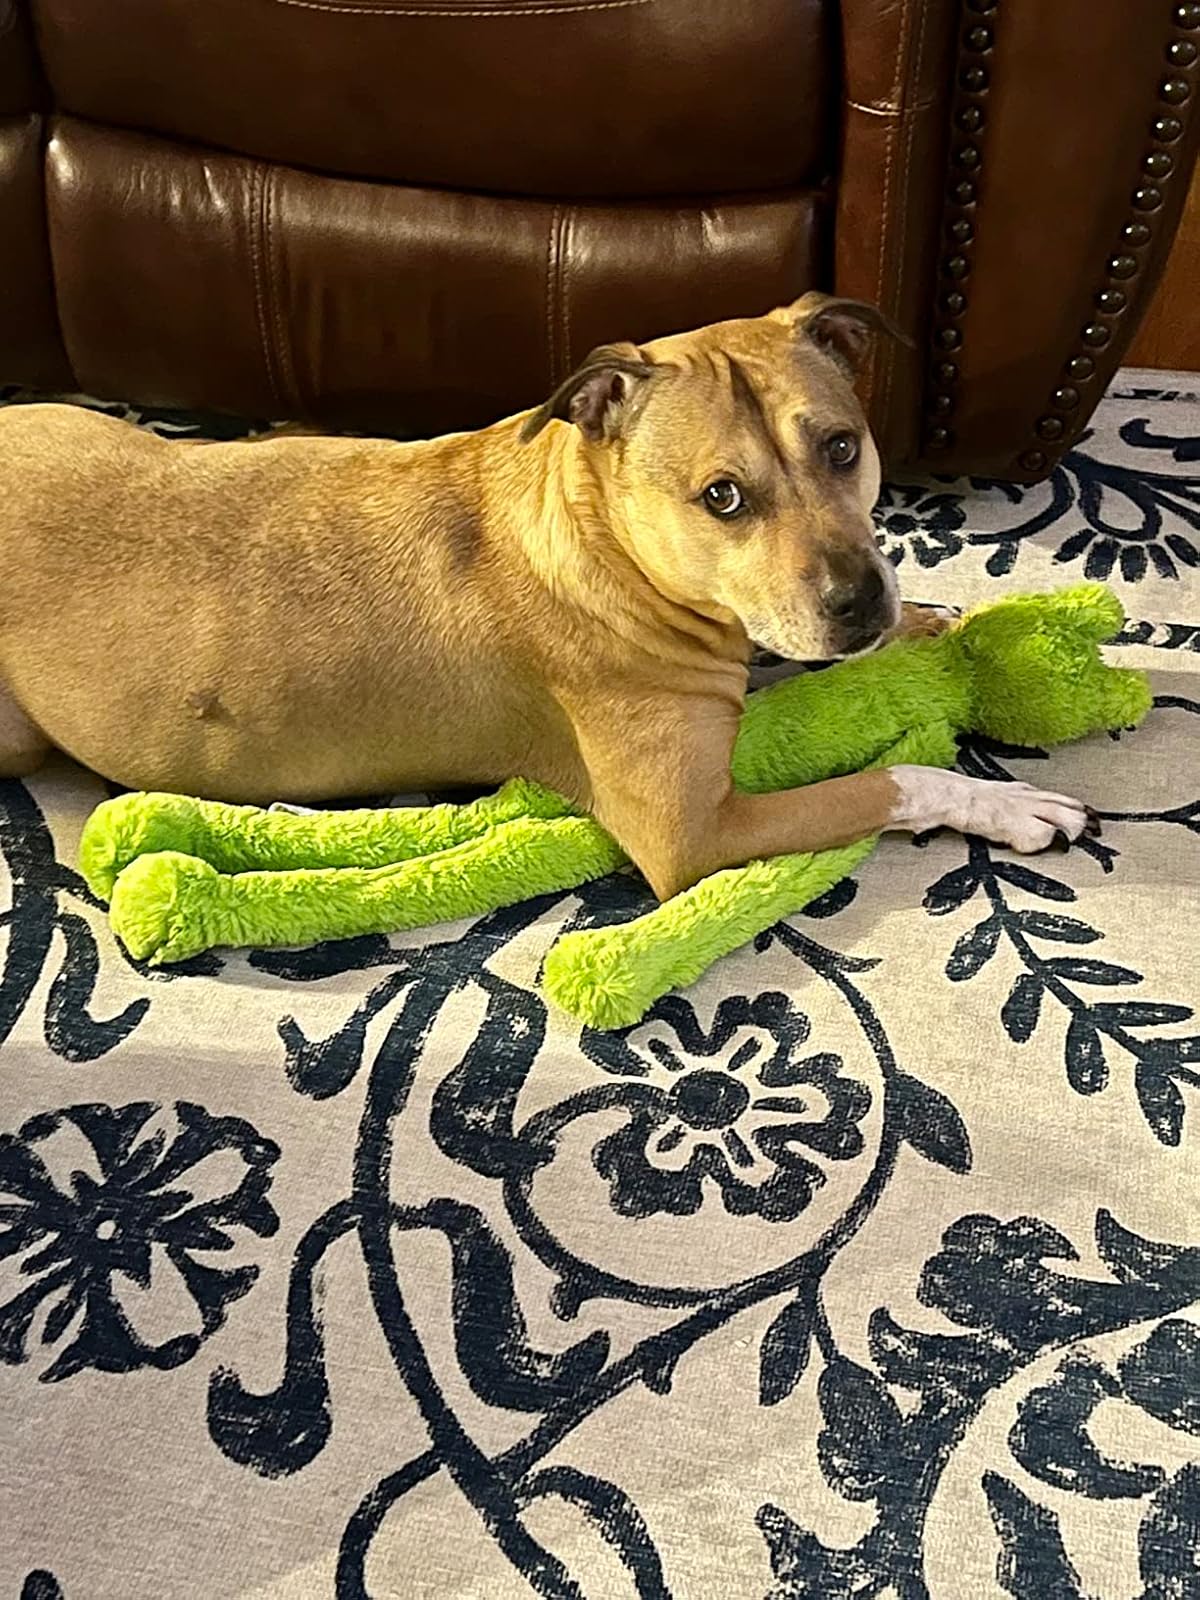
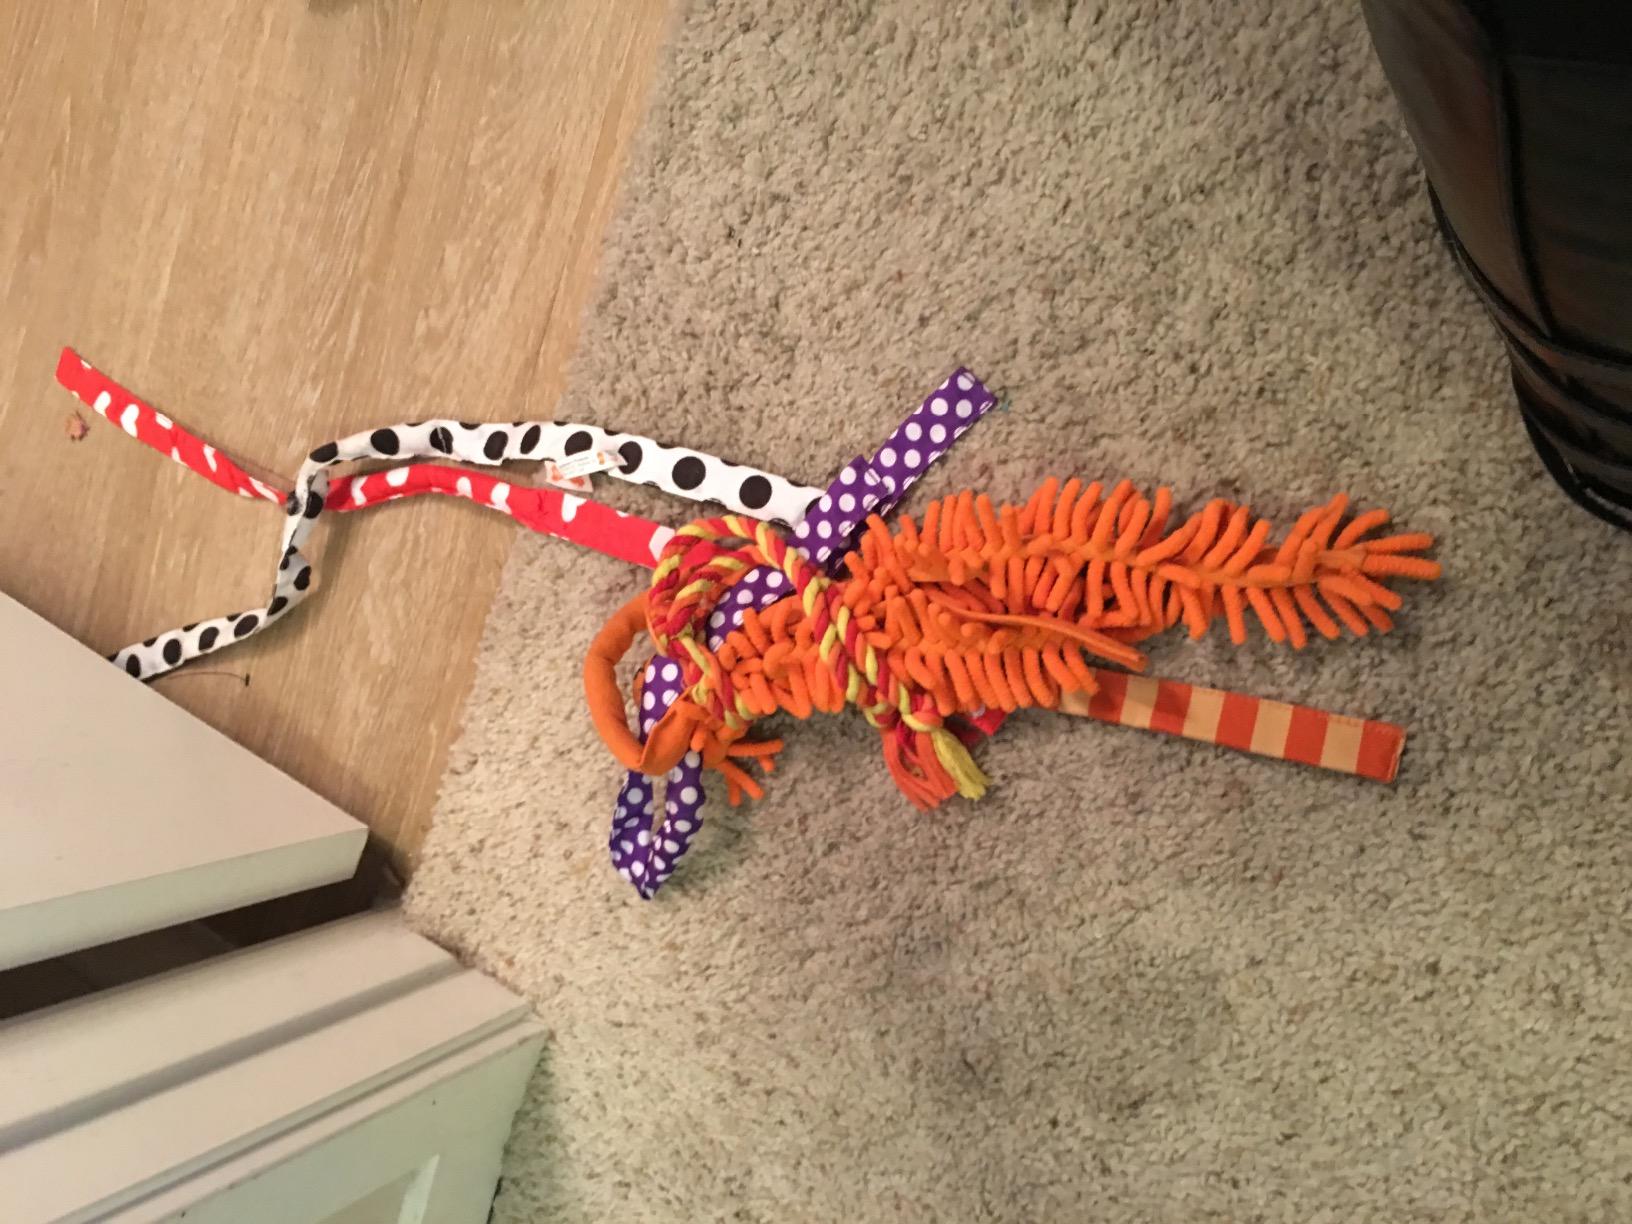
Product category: items_toy
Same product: no